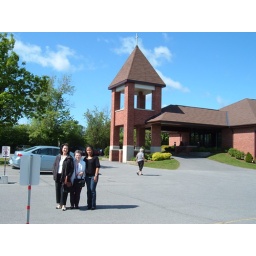
Fina, :) and Daisy ---the church, a spreading tree and a picture-postcard sky in the background.